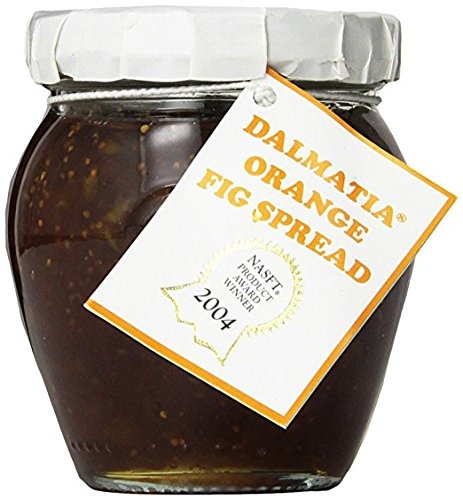
Item Name: Dalmatia Import Fig Spread Orange - 8.5 Oz. (Pack of 12)12
Value: 8.5
Unit: Ounce

Price: 79.87